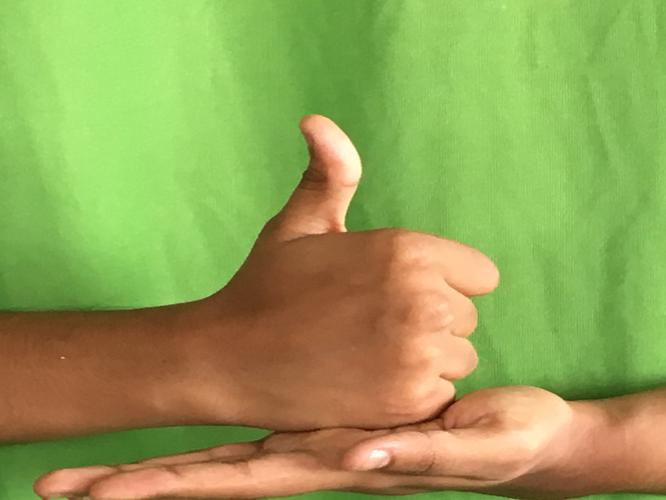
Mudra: Shivalinga
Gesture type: double_hand